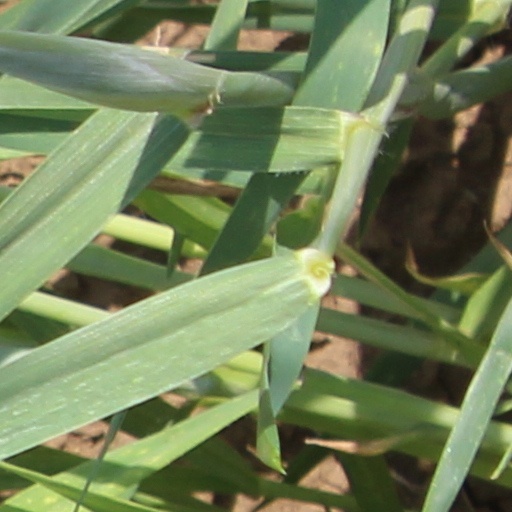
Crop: wheat